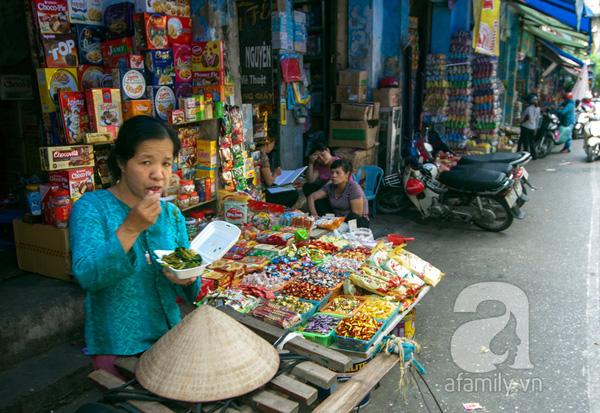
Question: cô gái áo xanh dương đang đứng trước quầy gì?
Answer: quầy bánh kẹo